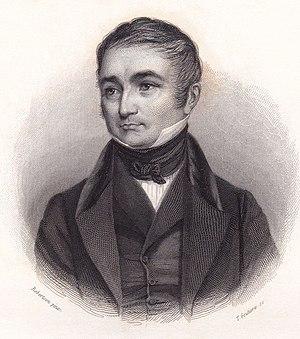
Les élections législatives ont eu lieu le 4 novembre 1837 à la suite de la dissolution de la chambre sortante par le Roi Louis-Philippe Iᵉʳ le 3 octobre précédent. Il s'agissait de conforter son président du conseil, le comte Mathieu Molé, en proie à de vives contestations au sein de la majorité parlementaire orléaniste et animées notamment par son prédécesseur Adolphe Thiers.